Great Northern Hotel, Newcastle

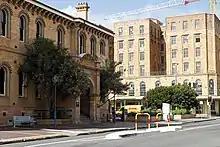
Customs House, Watt Street, Newcastle, NSW, looking towards the Great Northern Hotel

Great Northern Hotel was listed on the New South Wales State Heritage Register on 2 April 1999.